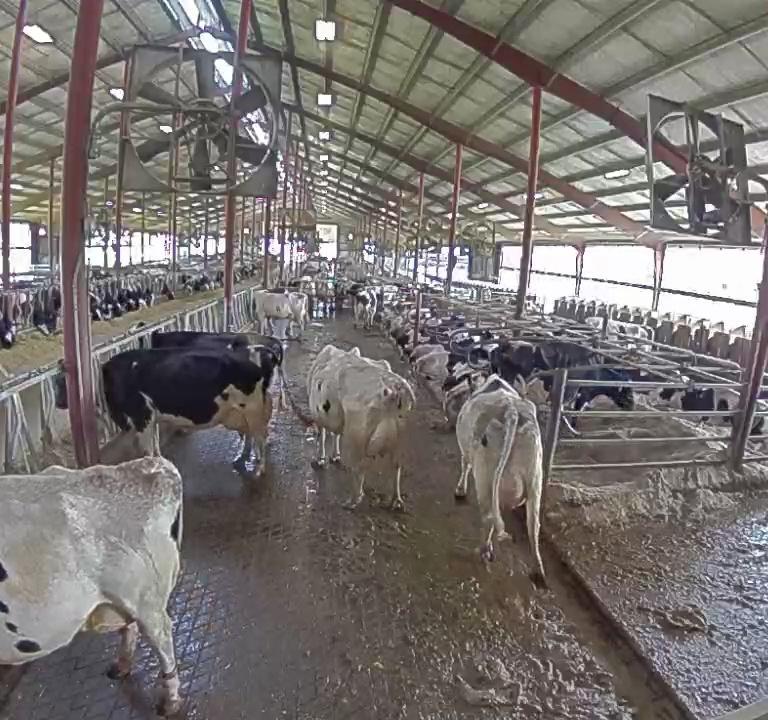
Number of cows: 9